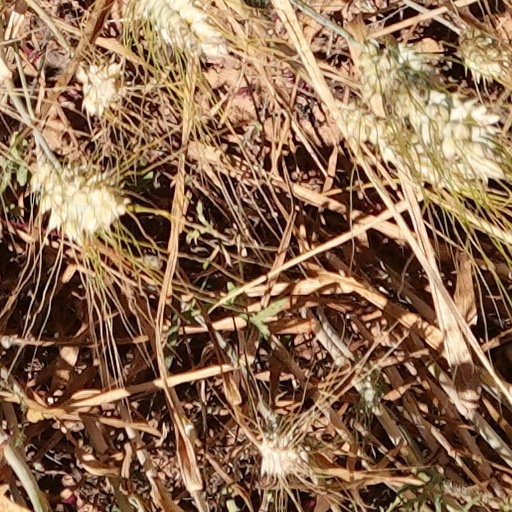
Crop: wheat